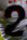
Number: 2